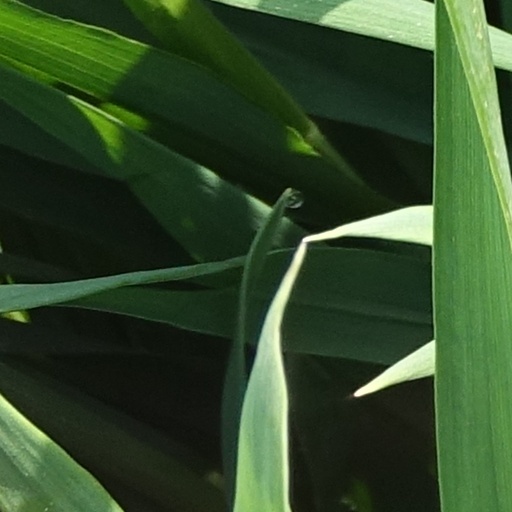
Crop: wheat